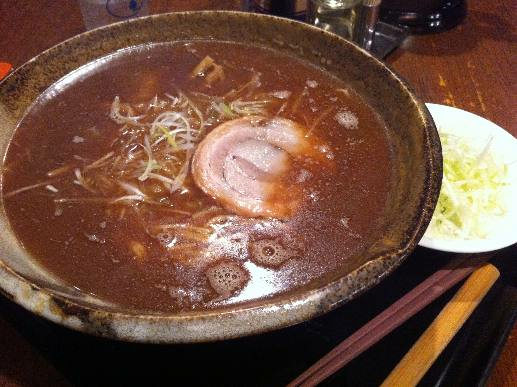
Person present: No